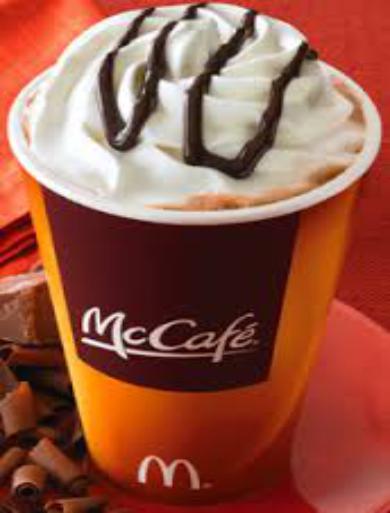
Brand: mccafe
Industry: Food